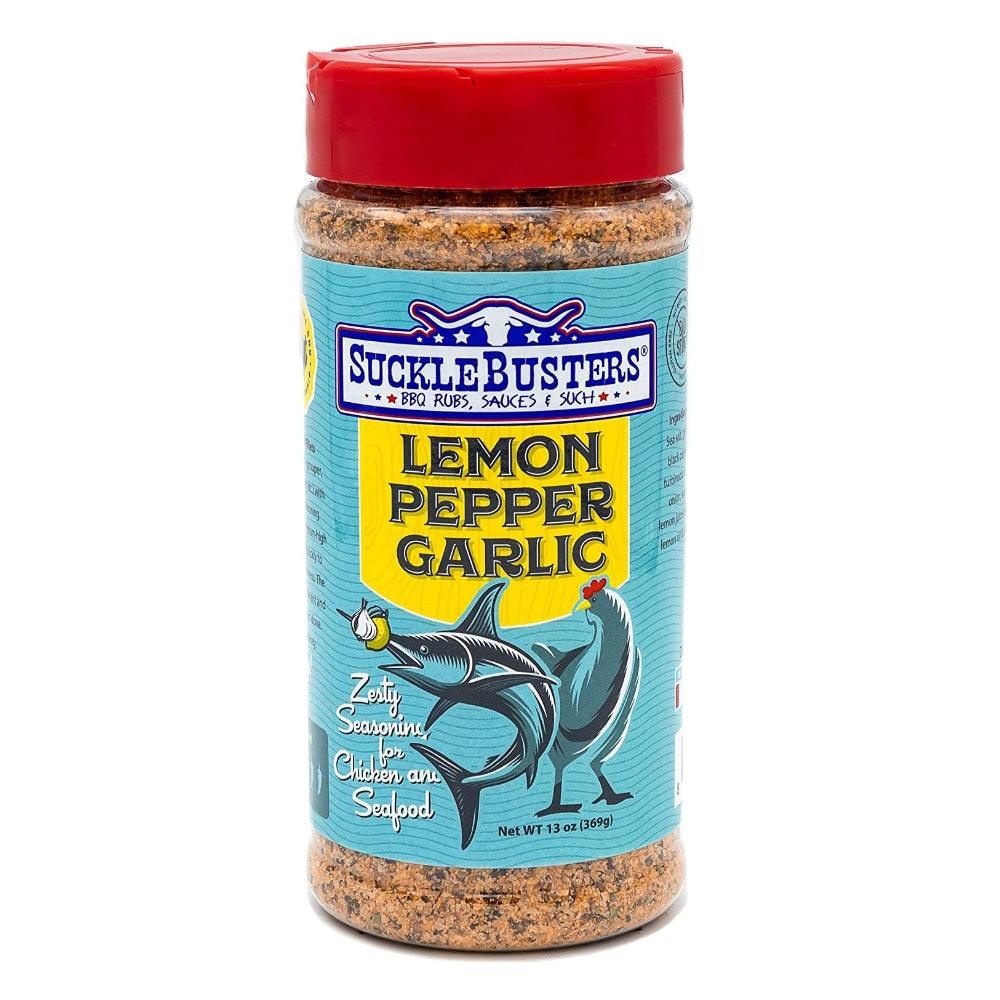
Suckle Busters Lemon Pepper Garlic Seasoning 369g
This seasoning is made for grilling seafood and chicken. It contains large flakes of sea salt, black pepper and garlic plus a natural lemon flavour. Sea salt, lemon oil and real lemon powder provide the salty-tart flavor that works well on any type of seafood, especially grilled fish. Shake it on and grill it up, there is an easy to use recipe on the label. Inspired by many trips to Treasure Cay, Abaco in the Bahamas, which is knwon as one of the most beautiful beaches in the world and is the best place to get a grilled fish sandwich. Enjoy! Use On: Fish, Seafood or Chicken. No MSG, Gluten Free. RECOMMENDED FOR…–POULTRY-FISH & SEAFOOD INGREDIENTS & ALLERGENS: Sea salt, garlic, black pepper, turbinado sugar, onion, sugar, lemon juice powder, lemon oil and spices. ALLERGEN SUMMARY: No Allergens OTHER PRODUCT INFO: MSG Free-Gluten Free—–Preservative Free—–All Natural-
Brand: Suckle Busters
Category: Food, Beverages & Tobacco > Food Items > Seasonings & Spices